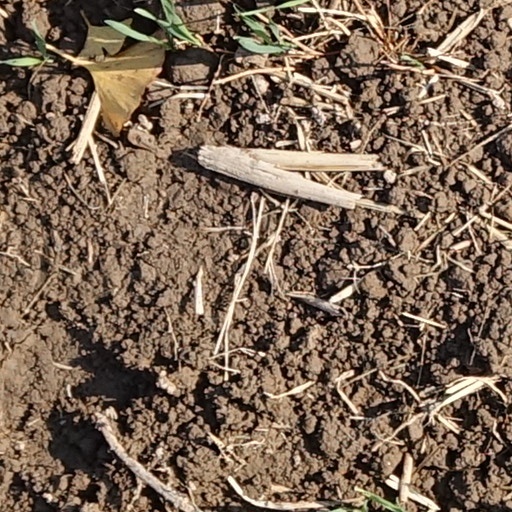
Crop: wheat